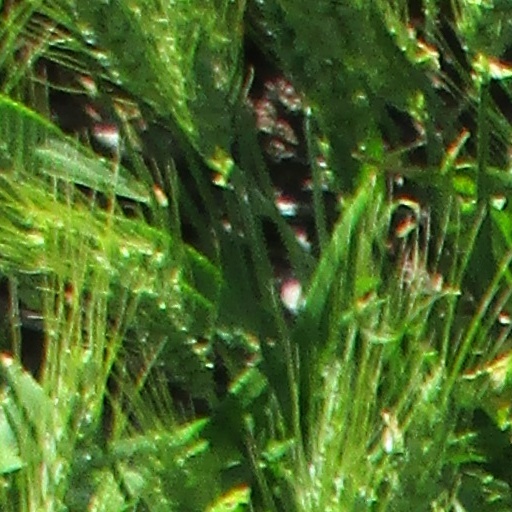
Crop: wheat